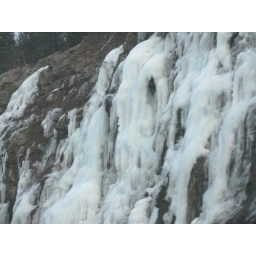
Last winter, on the side of the highway I saw ice stories high on the Franconia Notch HWY in NH white mountains.